Altos Hornos y Acerías de Corral

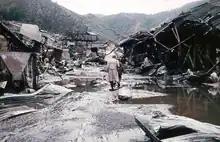
Infrastructure of Altos Hornos y Acerías de Corral after the 1960 Valdivia earthquake.

The Altos Hornos y Acerías de Corral was a major iron and steel industry located at the port of Corral in Chile.